Saint Louis Science Center

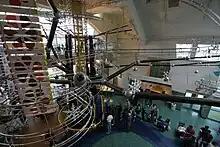
Energizer Ball Machine in lobby of main building

On February 8, 1997, an air-supported building was added to the main building, the Exploradome. With an additional , it was intended as a temporary facility for traveling exhibitions, additional classrooms, and to host large group events. Notable exhibits have included shows on the RMS "Titanic" ocean liner and "Body Worlds", a traveling exhibition of preserved human bodies. From October 2011 until May 2012, the main building hosted "", a major showcase of "Star Trek" props, costumes and artifacts, including a full-size bridge from the USS "Enterprise". The Exploradome was deflated to make way for a planned expansion after 16 years of operations on June 24, 2013.